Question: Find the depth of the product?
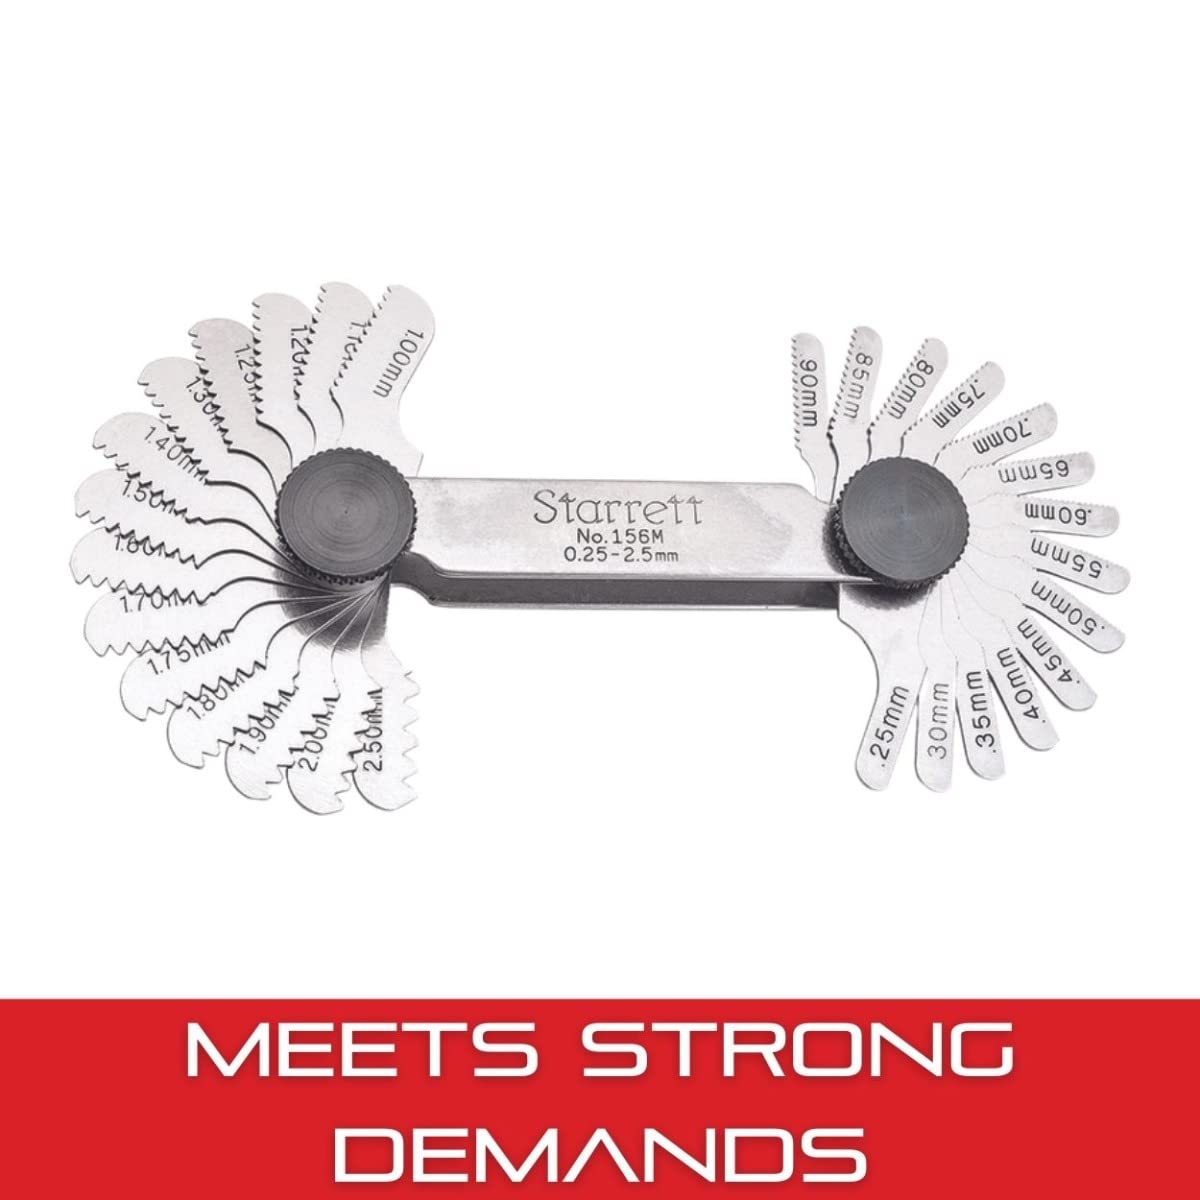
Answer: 75.0 millimetre